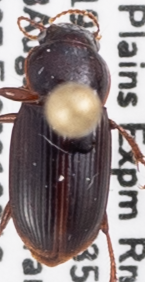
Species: Harpalus desertus
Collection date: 2021-08-18
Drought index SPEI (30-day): -1.69
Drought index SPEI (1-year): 0.17
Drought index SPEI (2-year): -0.54